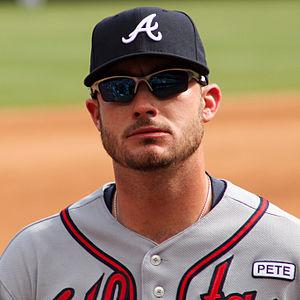
Joseph Terdoslavich est un joueur de champ extérieur et de premier but des Orioles de Baltimore de la Ligue majeure de baseball.